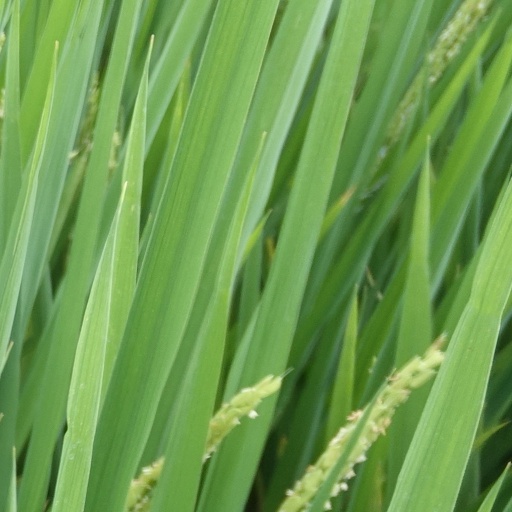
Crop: rice